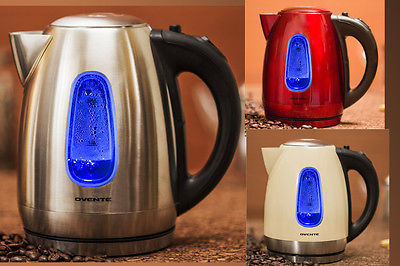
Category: kettle